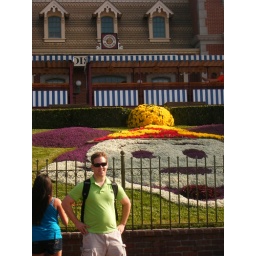
Jason standing in front of the Mickey Mouse flowers